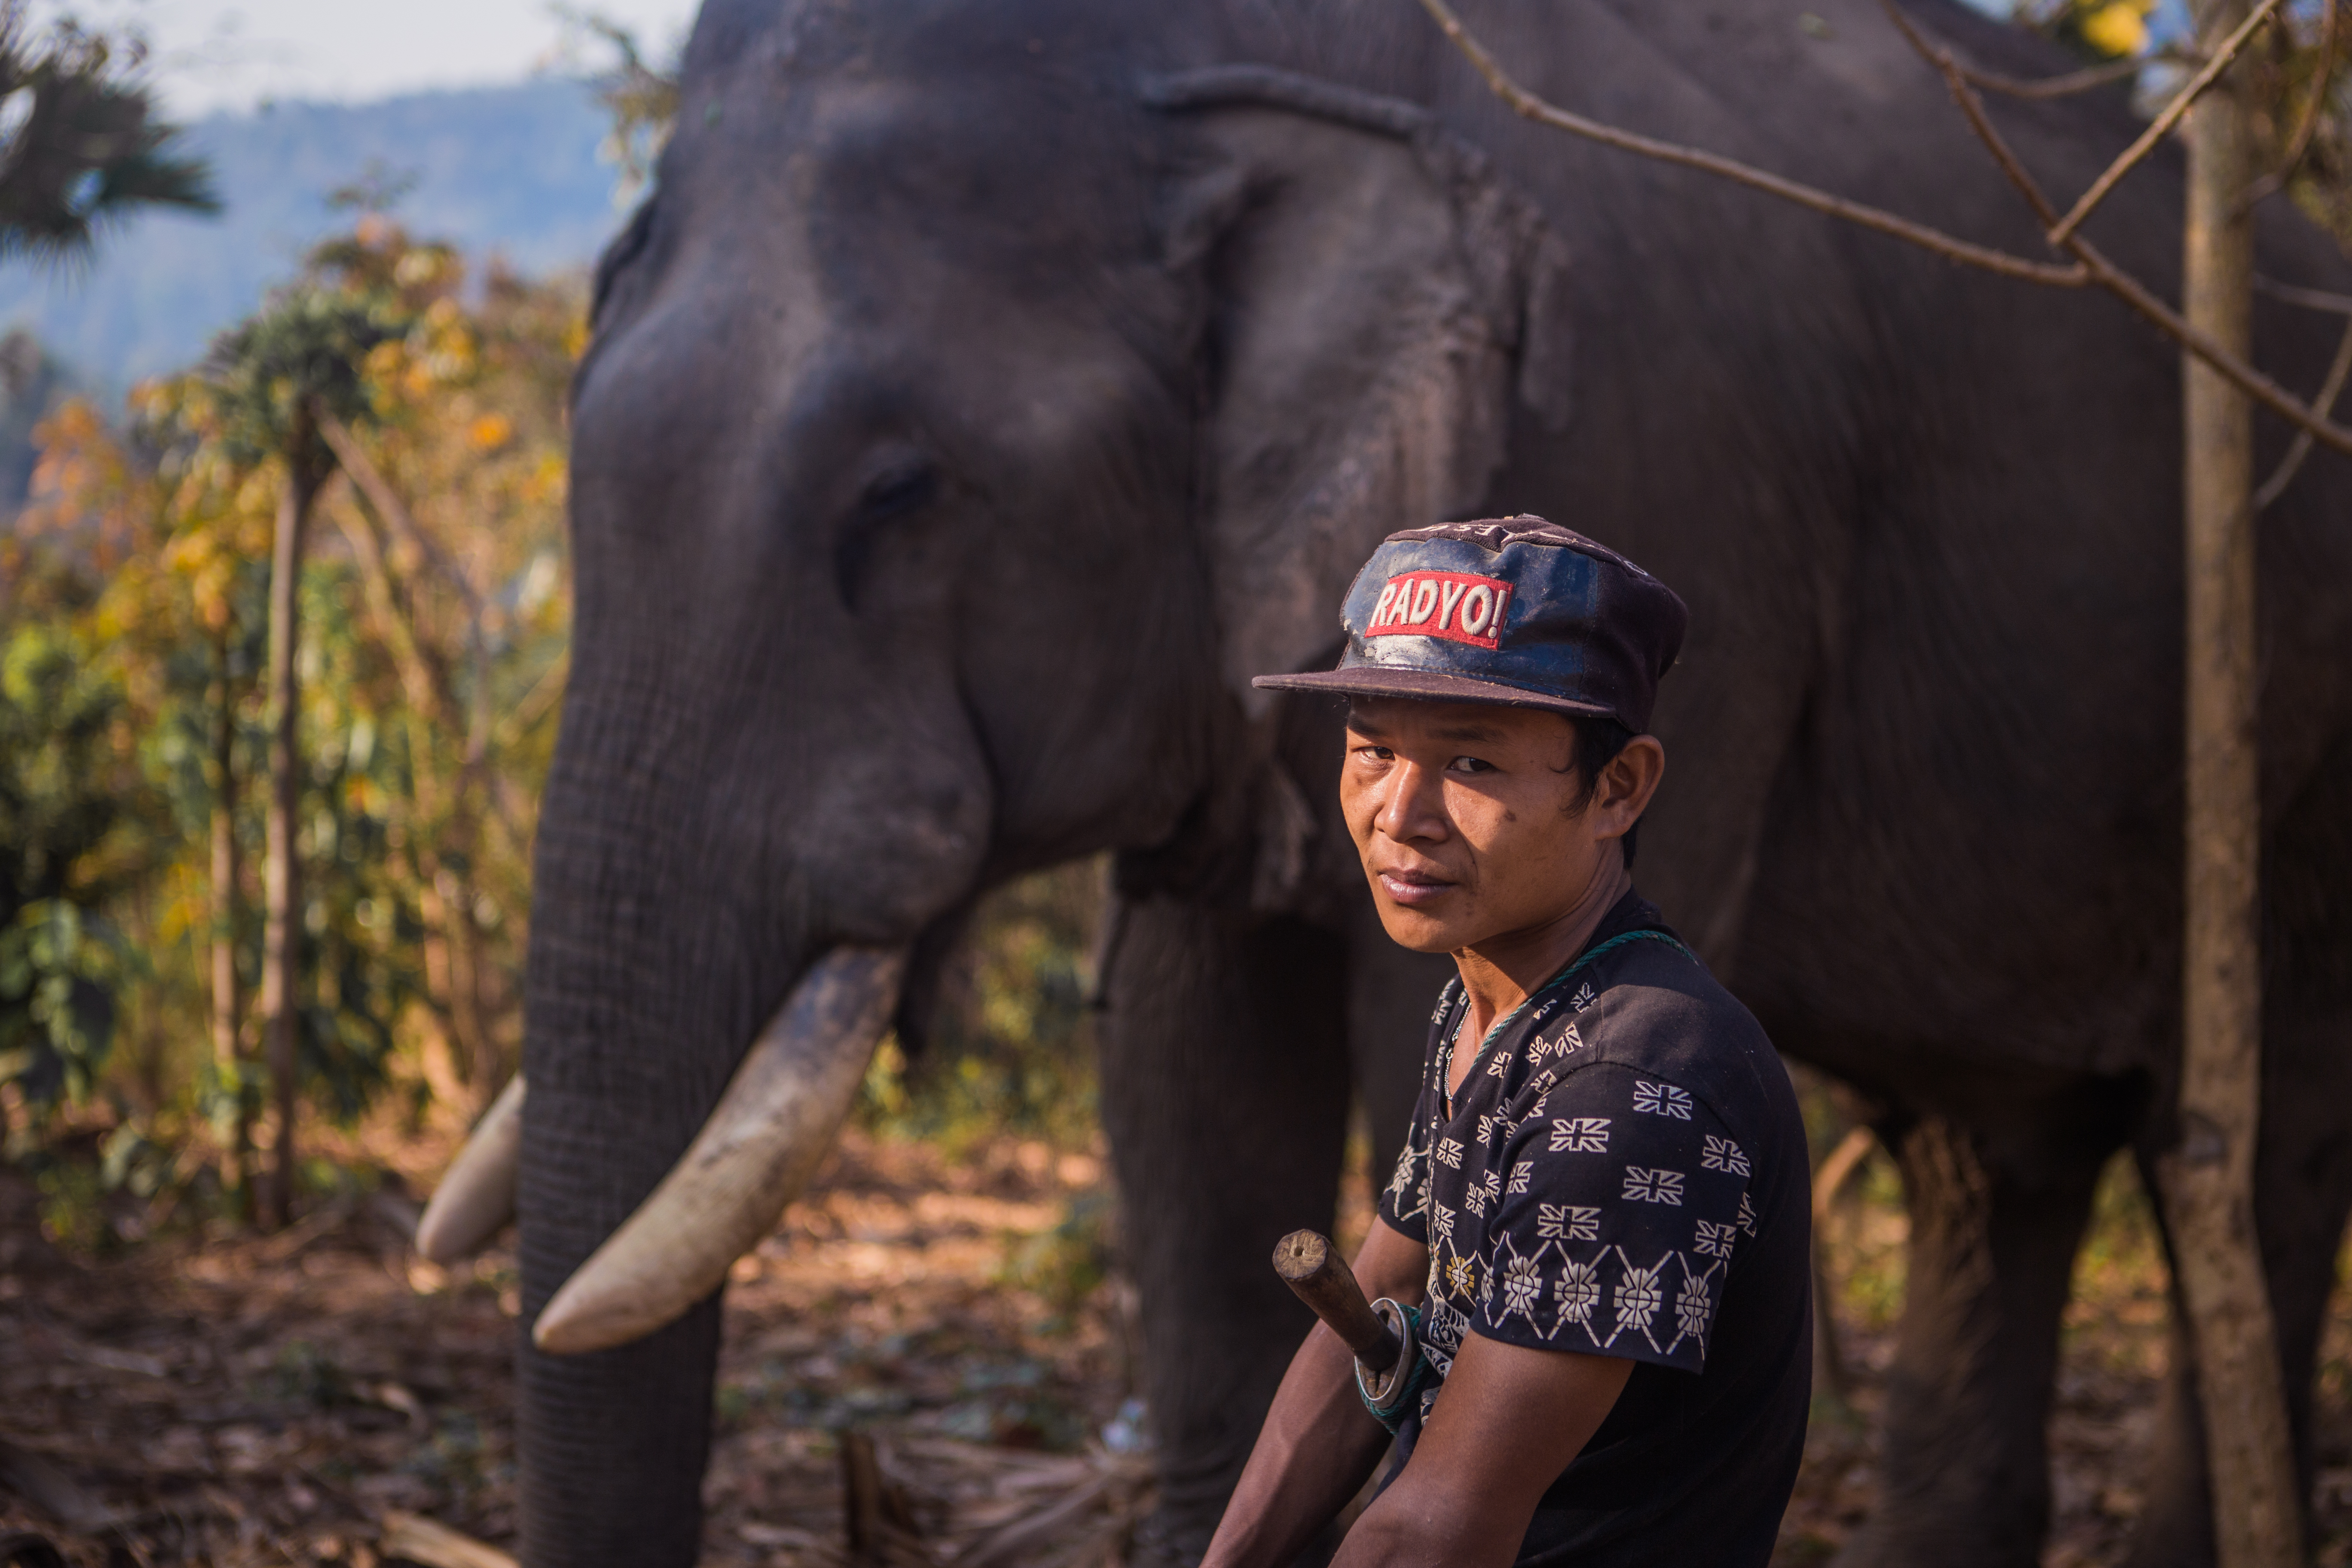
man, people, adventure, male, guy, asian, wildlife, mammal, elephant, cap, safari, elephants and mammoths